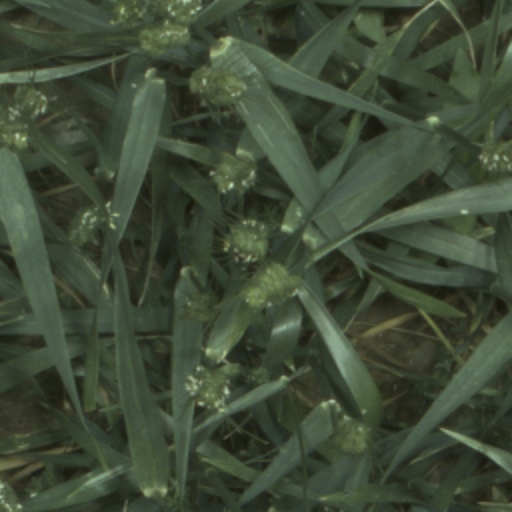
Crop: wheat